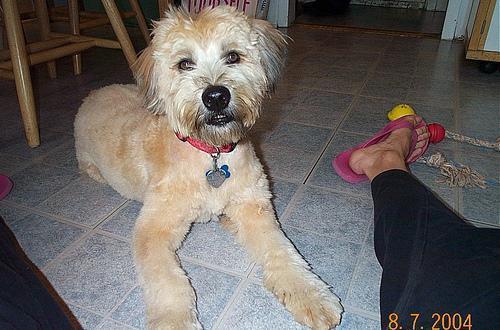
wheaten terrier